Marriage officiant

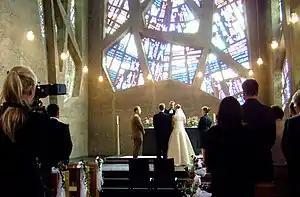
A Lutheran priest in Germany marries a young couple in a church.

A marriage officiant or marriage celebrant is a person who officiates at a wedding ceremony.